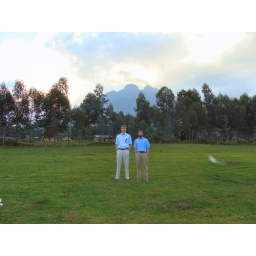
Just standing in a field minding our own business when a bird tries to attack us.